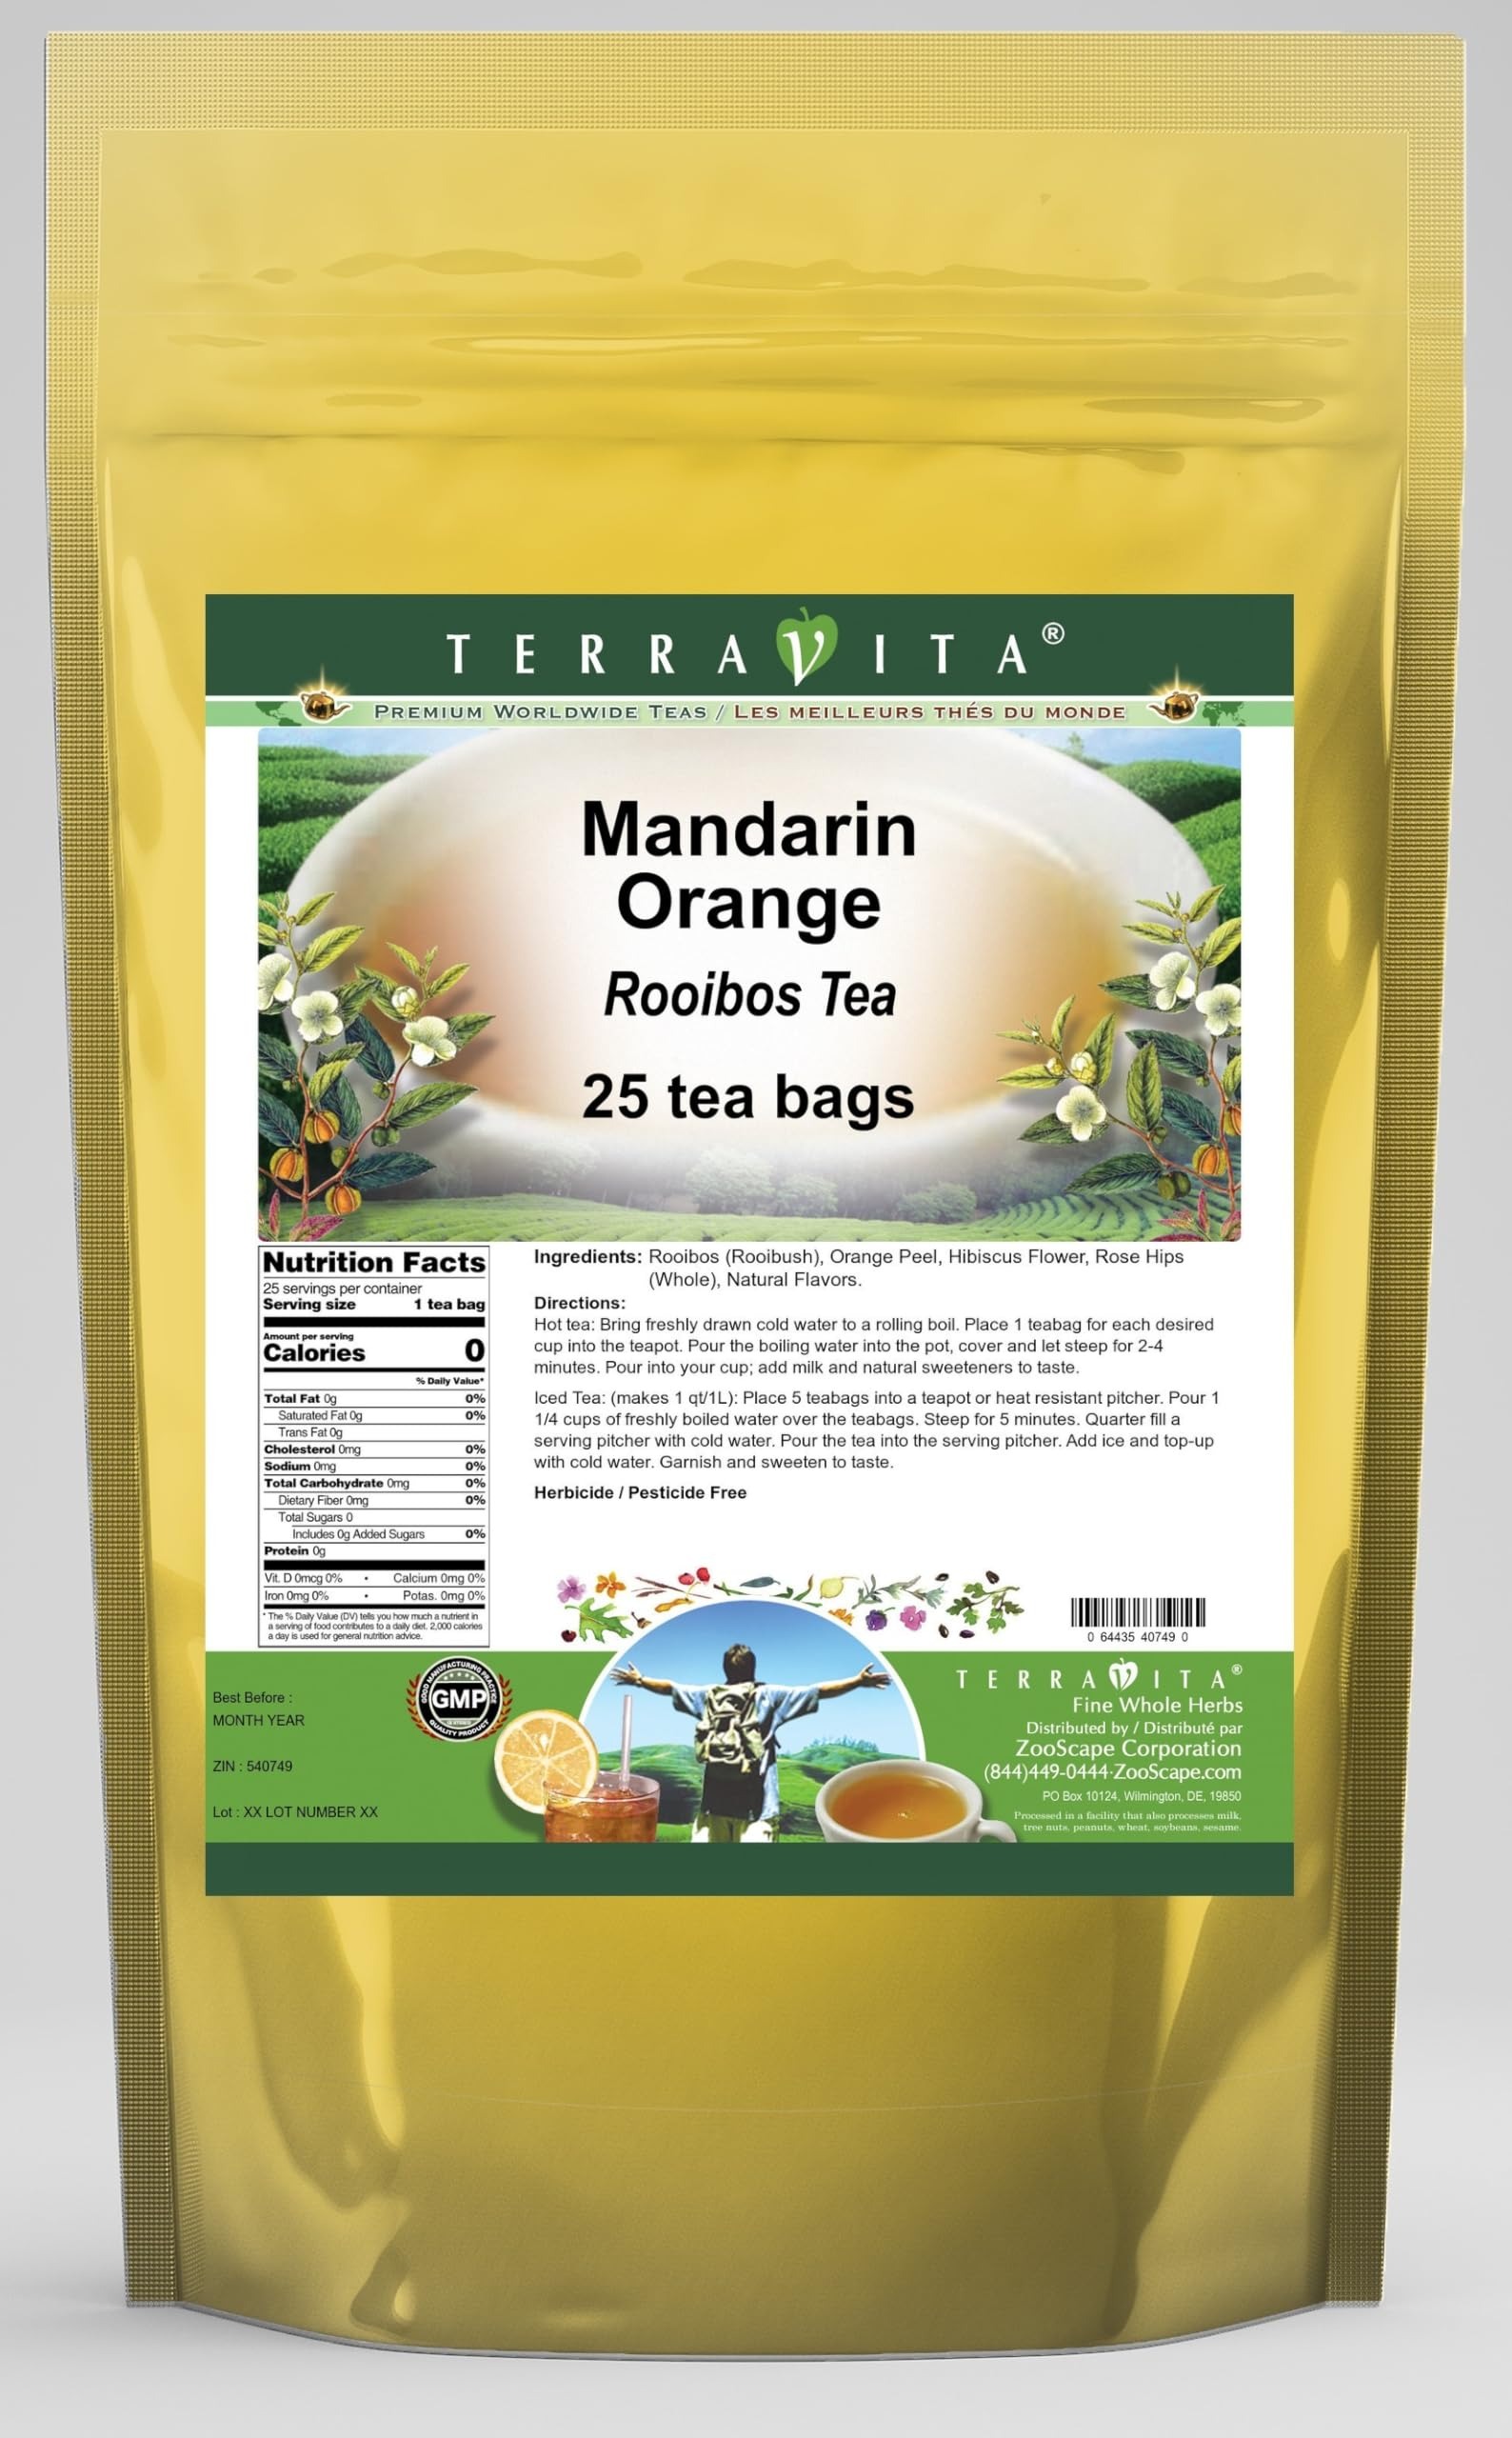
Item Name: Mandarin Orange Rooibos Tea (25 tea bags, ZIN: 540749) - 2 Pack
Bullet Point 1: Our Mandarin Orange Rooibos Tea is a delightful flavored Rooibos tea with Orange Peel, Hibiscus Flower and Rose Hips that you will really enjoy! The unique Mandarin Orange aroma and taste is a delight! - Ingredients: Rooibos tea, Orange Peel, Hibiscus Flower, Rose Hips and Natural Mandarin Orange Flavor.
Bullet Point 2: No fillers.
Bullet Point 3: Manufacturer: TerraVita
Bullet Point 4: Size: 25 tea bags
Bullet Point 5: Rooibos Tea Bags - Packed in a convenient upright pouch!
Product Description: Our Mandarin Orange Rooibos Tea is a delightful flavored Rooibos tea with Orange Peel, Hibiscus Flower and Rose Hips that you will really enjoy! The unique Mandarin Orange aroma and taste is a delight! - Ingredients: Rooibos tea, Orange Peel, Hibiscus Flower, Rose Hips and Natural Mandarin Orange Flavor. - Hot tea brewing method: Bring freshly drawn cold water to a rolling boil. Place 1 teabag for each desired cup into the teapot. Pour the boiling water into the pot, cover and let steep for 2-4 minutes. Pour into your cup; add milk and natural sweeteners to taste. - Iced tea brewing method: (to make 1 liter/quart): Place 5 teabags into a teapot or heat resistant pitcher. Pour 1 1/4 cups of freshly boiled water over the teabags. Steep for 5 minutes. Quarter fill a serving pitcher with cold water. Pour the tea into the serving pitcher. Add ice and top-up with cold water. Garnish and sweeten to taste. - TerraVita is an exclusive line of premium-quality, natural source products that use only the finest, purest and most potent ingredients found around the world. TerraVita is hallmarked by the highest possible standards of purity, potency, stability and freshness. All of our products are prepared with the highest elements of quality control, from raw materials through the entire manufacturing process, up to and including the moment that the bottles or bags are sealed for freshness and shipped out to you. Our highest possible standards are certified by independent laboratories and backed by our personal guarantee. - TerraVita exists to meet and ensure your family's health and wellness without the harmful effects of chemicals and health products. We strive to make all of our products affordable and reliable and are constantly searching the market to maintain our affordability a
Value: 50.0
Unit: Count

Price: 35.47